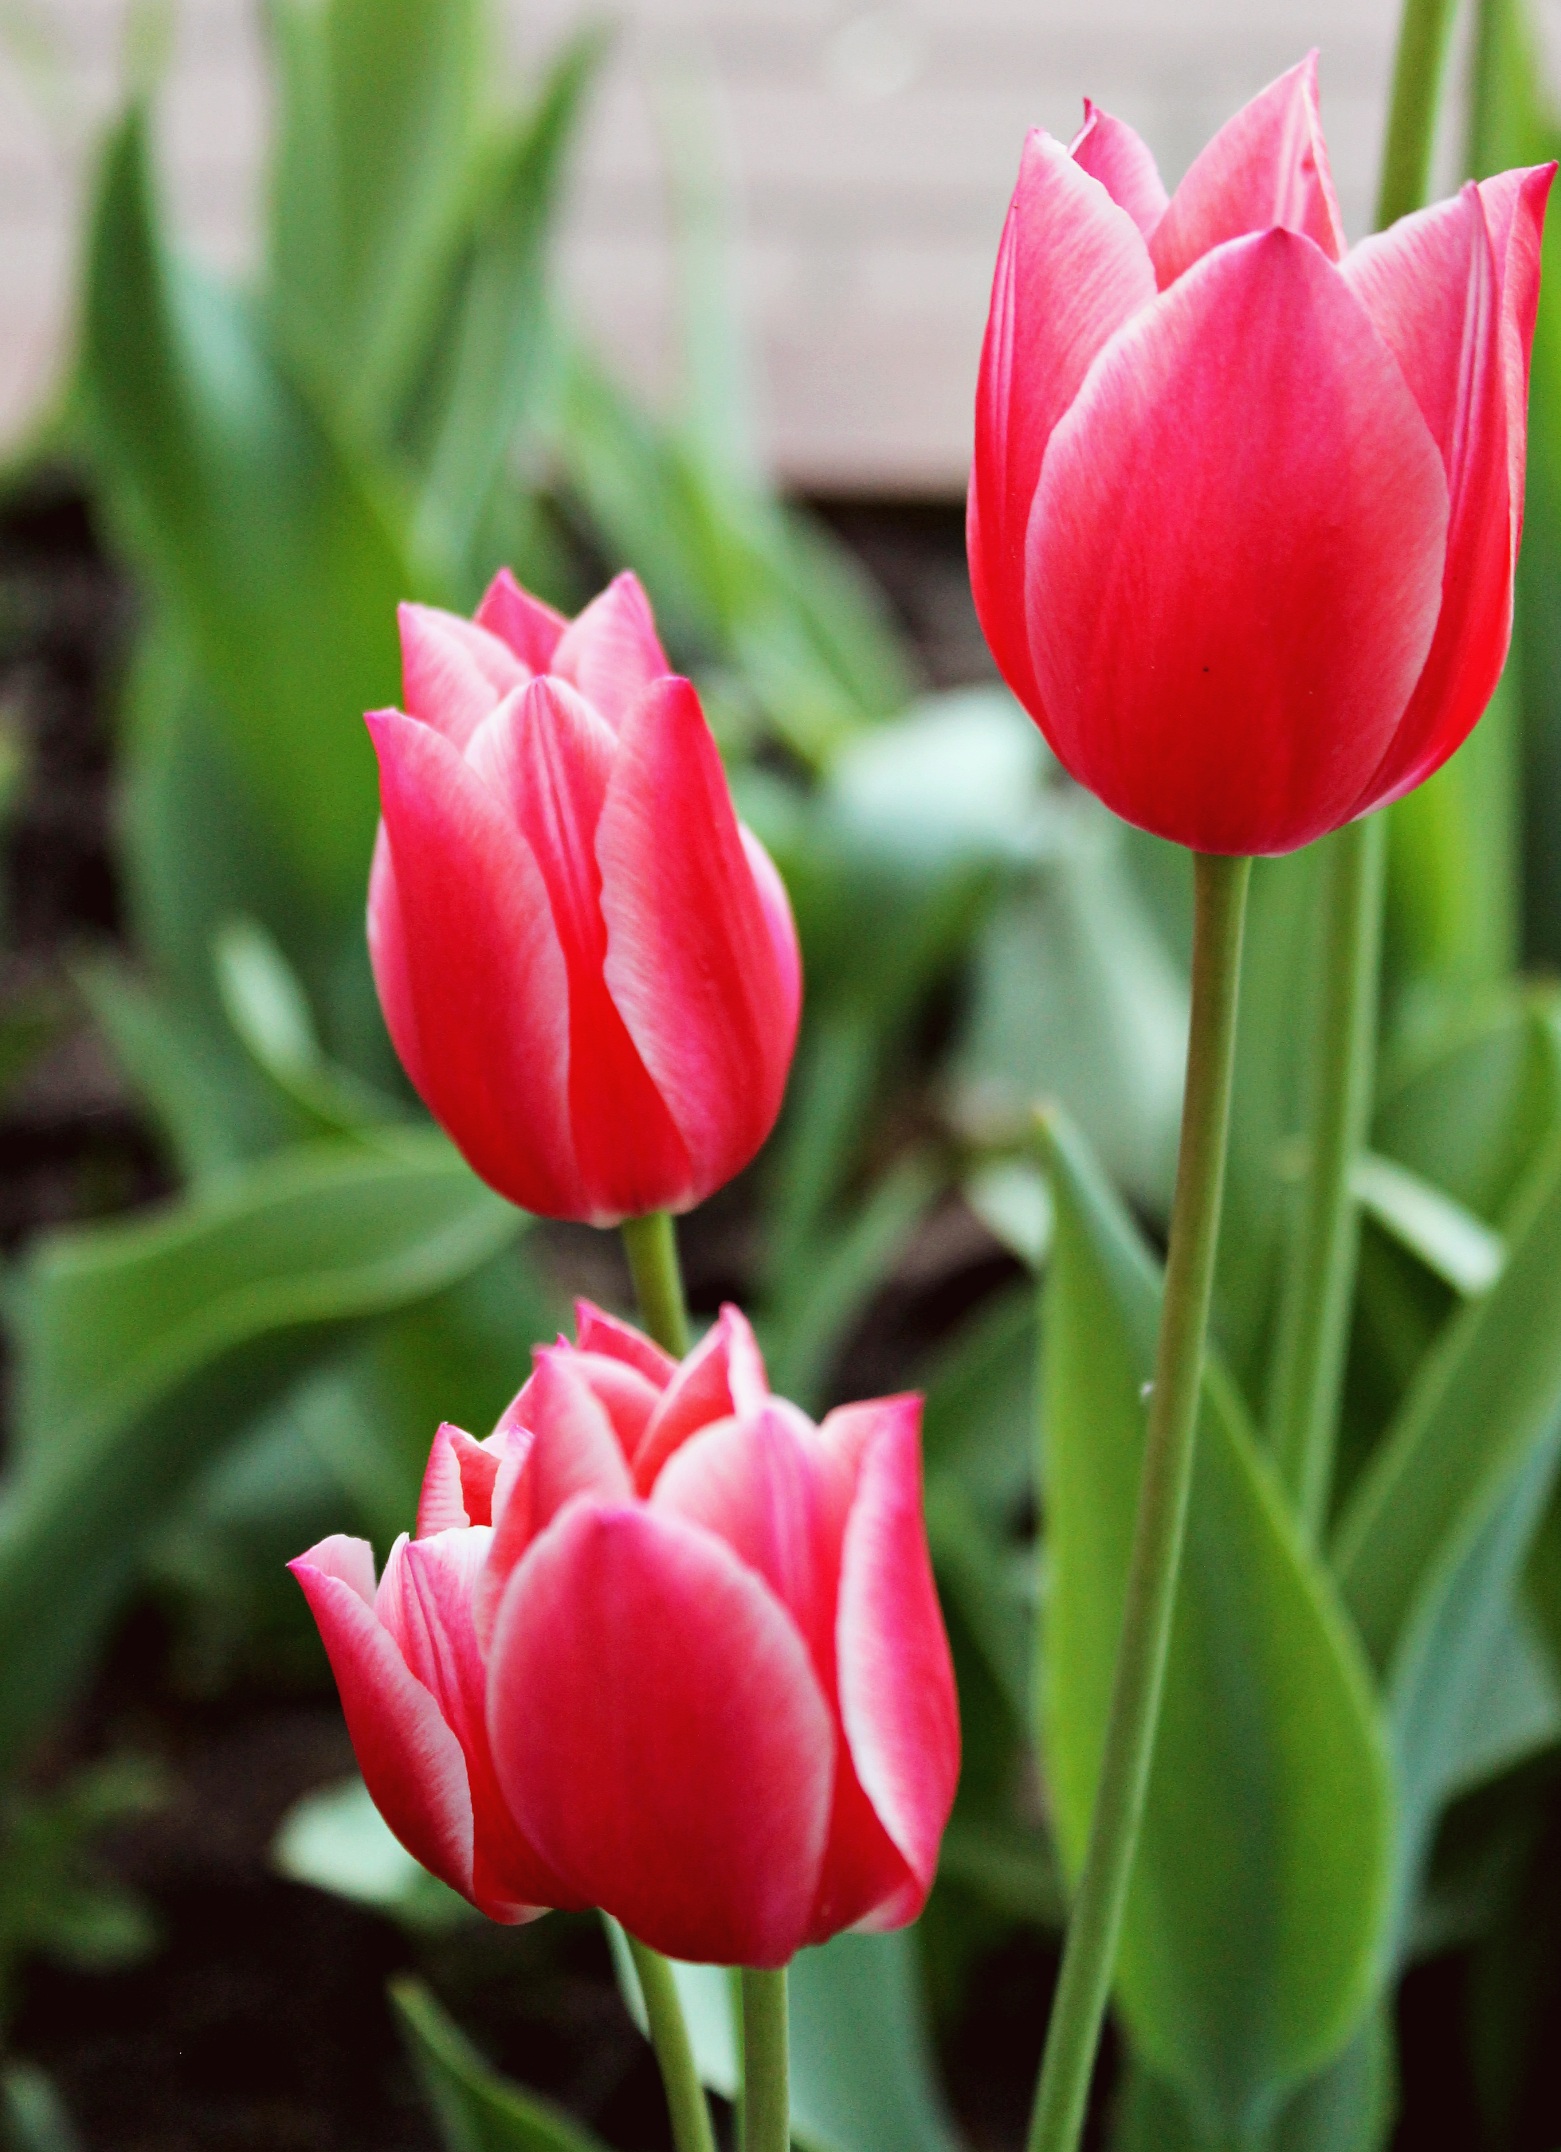
nature, plant, flower, petal, bloom, tulip, spring, flowers, tulips, flowering plant, lily family, plant stem, land plant